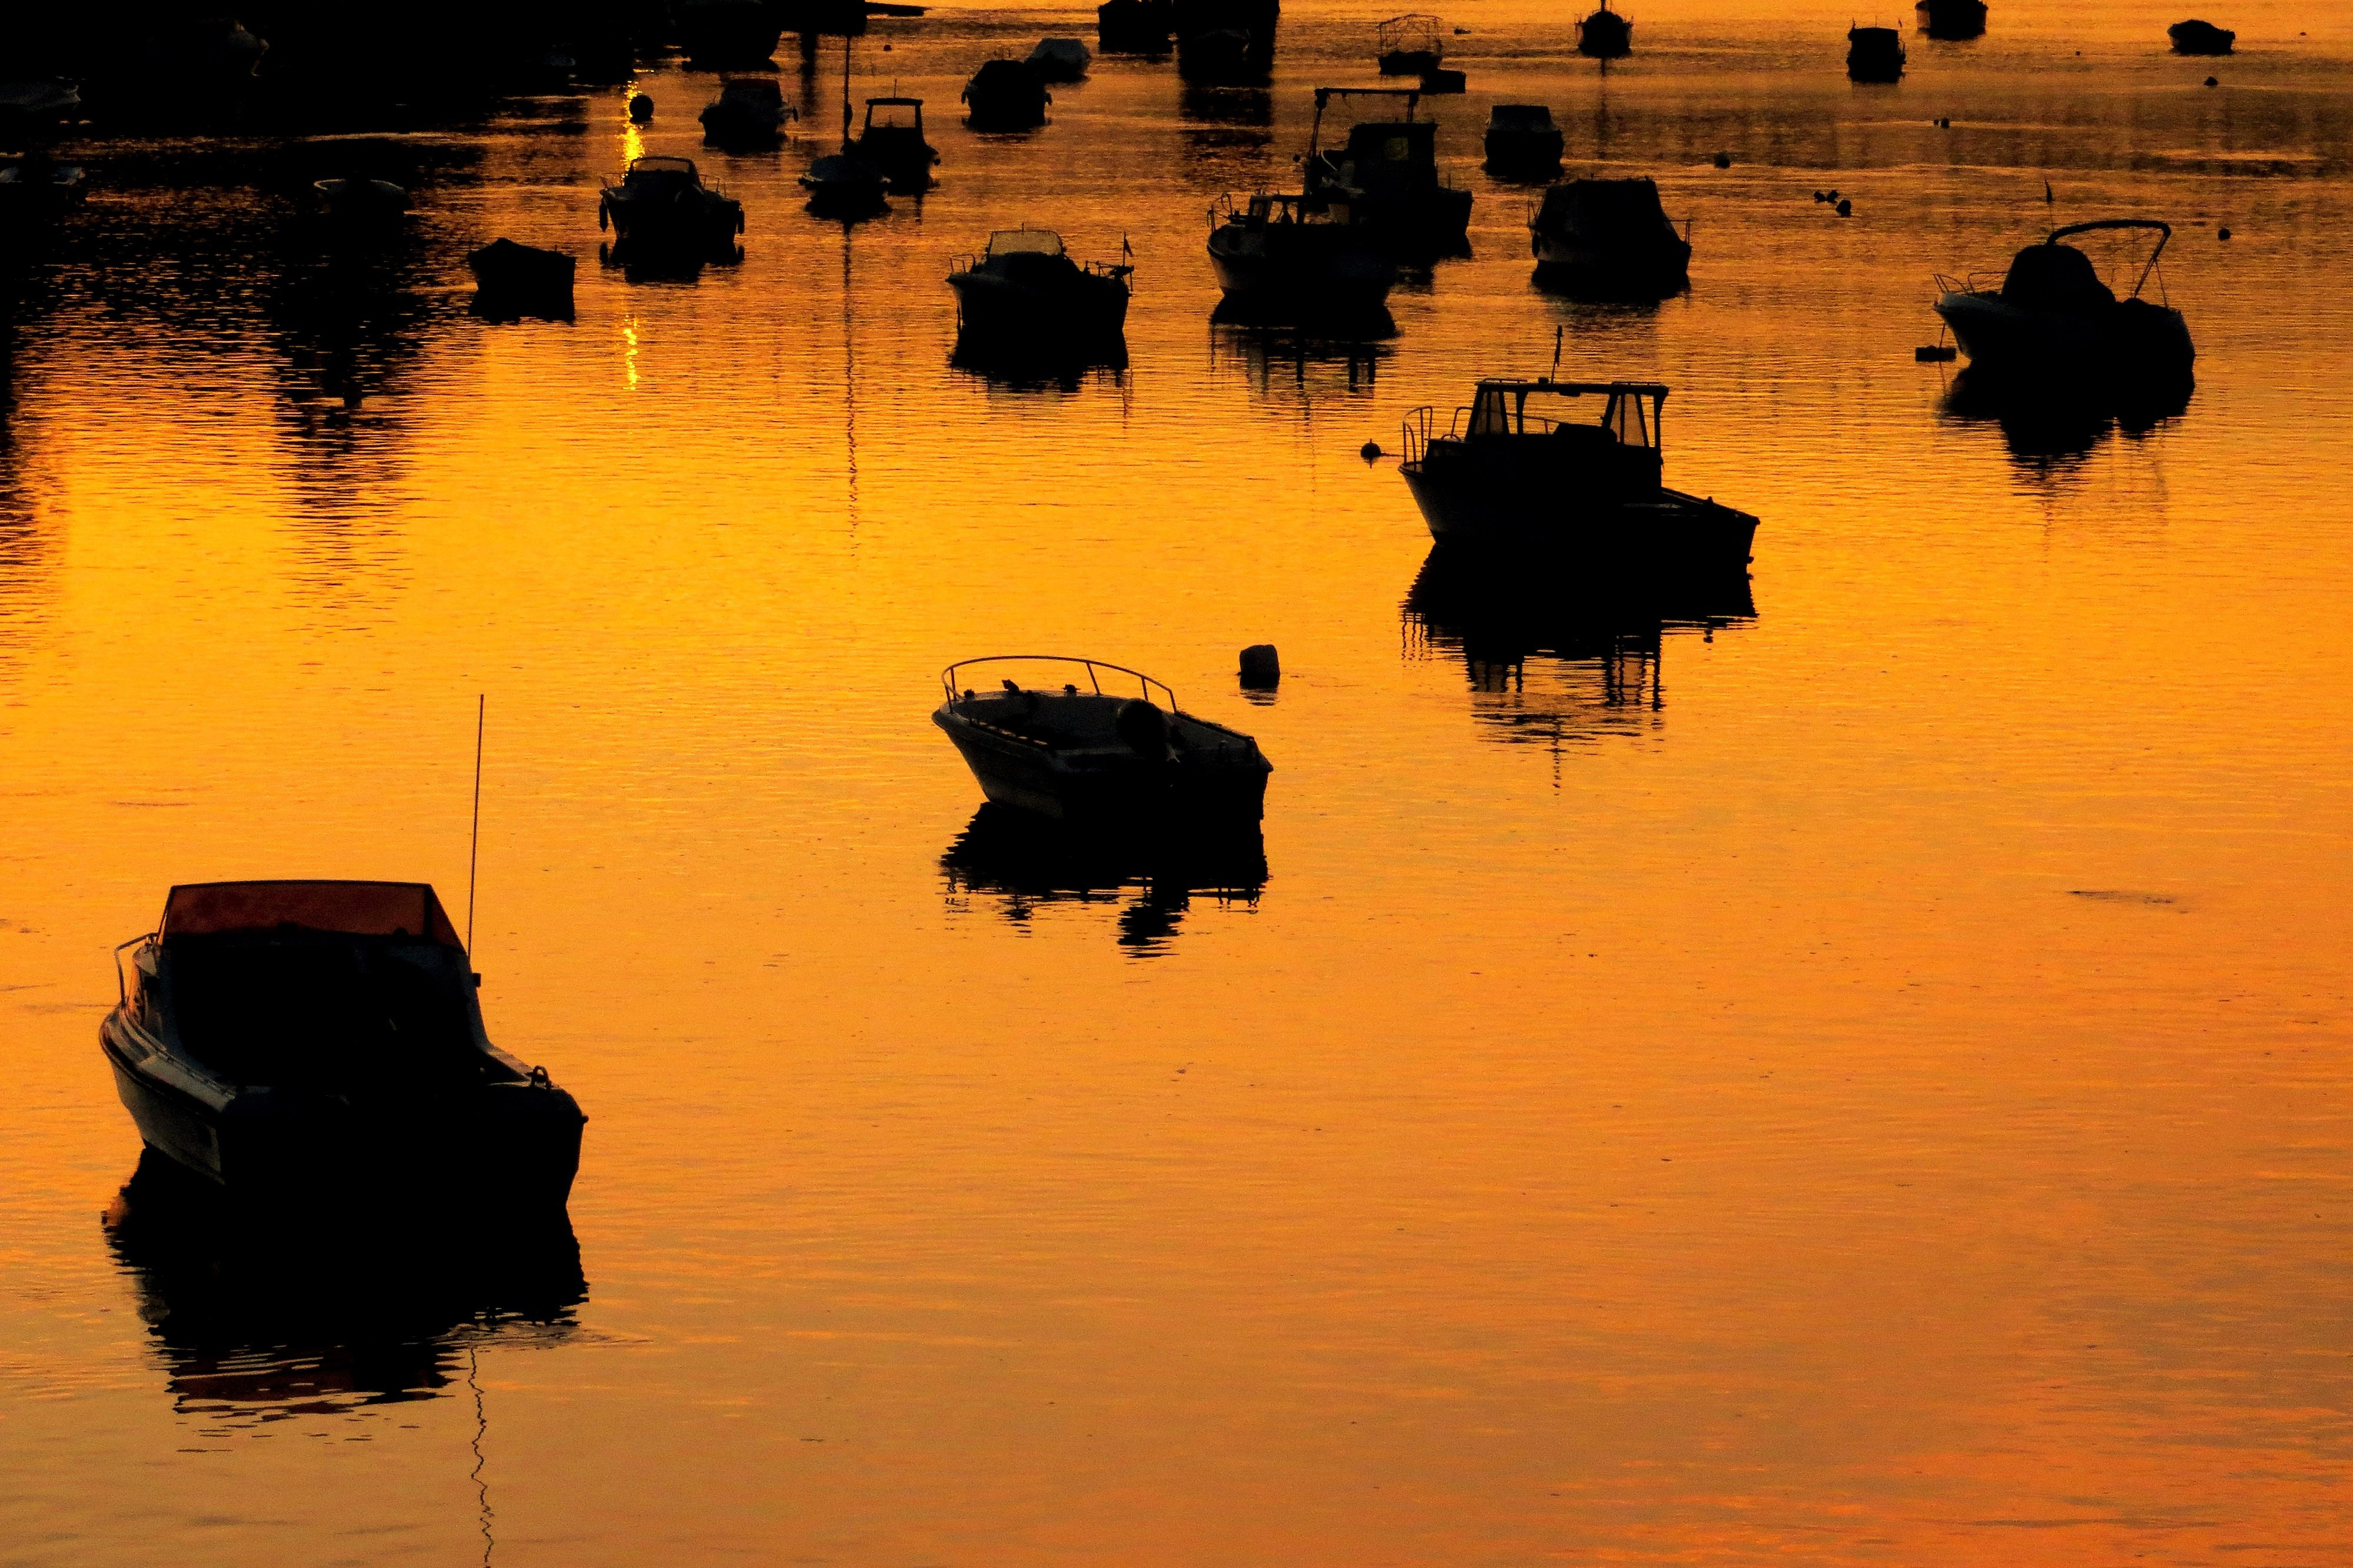
reflection, water, sky, sunset, calm, tree, evening, river, lake, bank, shadow, rock, silhouette